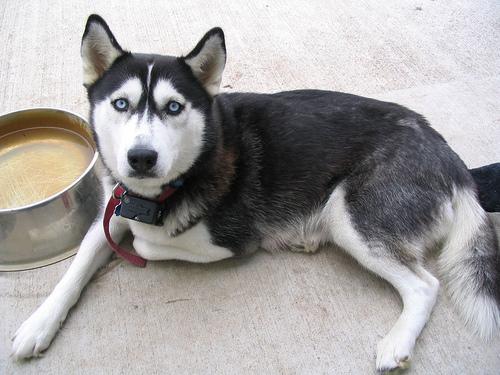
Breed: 217-n000046-Norwegian_elkhound